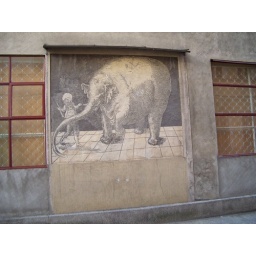
a real elephant was walking throughthe streets in 1639 in Treptow